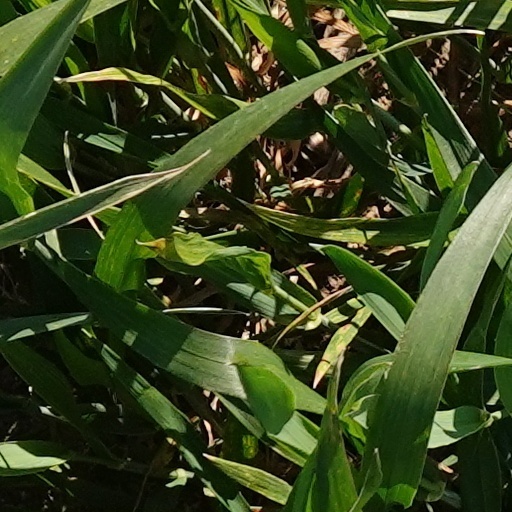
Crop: wheat